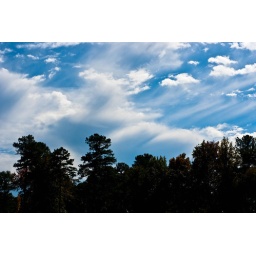
The sky was simply amazing. I've never seen clouds like this against such vibrant blue skies.